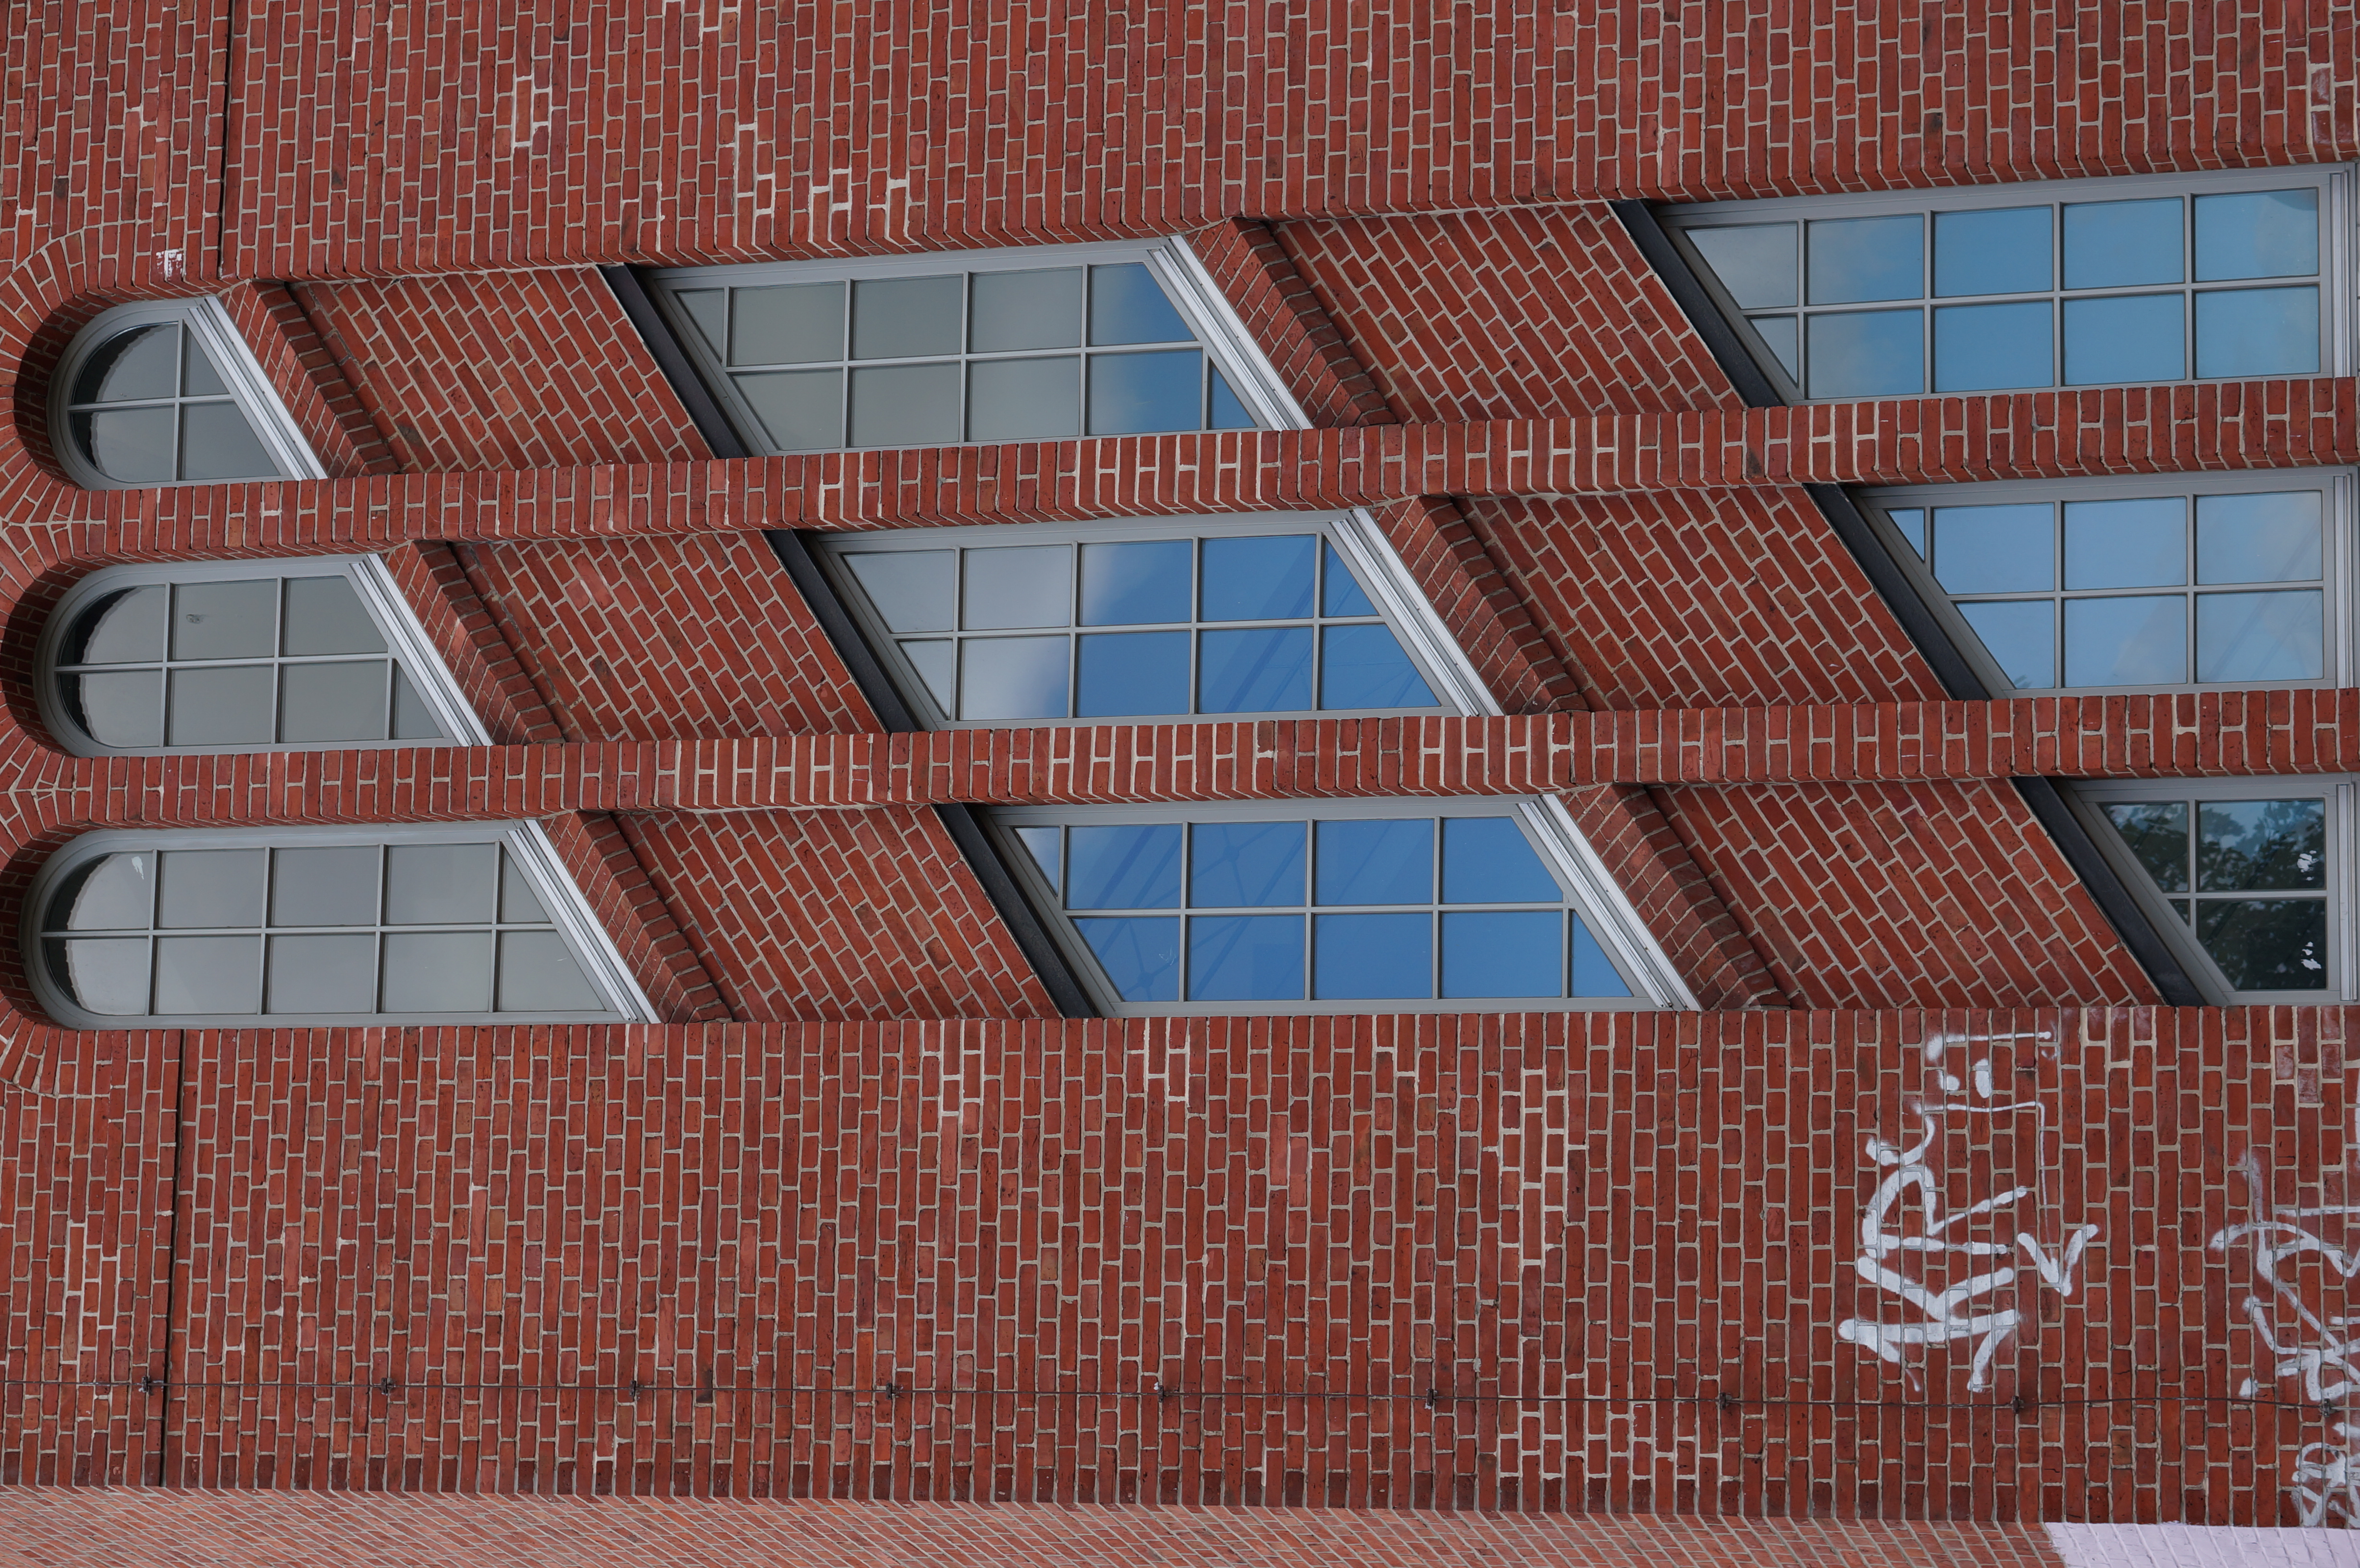
architecture, window, wall, downtown, facade, brick, 2013, 50mm, germany, deutschland, berlin, sony, brickwork, nex, nex6, lenstagged, steffenzahn, guessedberlin, sonye1850mmoss, gwbbergfels, urban area, window covering